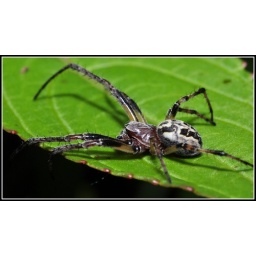
A rather cool Orb Spider that lives amongst grass and plants near water.